Giovanni Maria Francesco Rondani

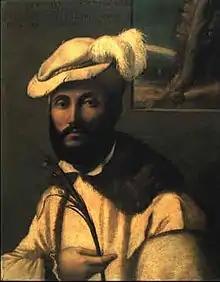
"Portrait of bearded man with feathered hat" by Giovanni Maria Francesco Rondani; private collection

Giovanni Maria Francesco Rondani (15 July 1490 – September 1550) was an Italian painter, active in a Renaissance style in Parma.